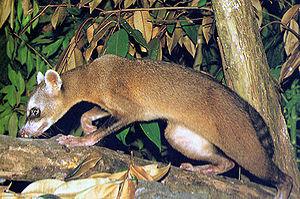
Raton crabier Polski: Szop rakojad
L'Île Damas est une île fluviale du Costa Rica située sur la côte centrale de laprovince de Puntarenas, au nord-ouest de la ville de Quépos et du parc national Manuel Antonio.